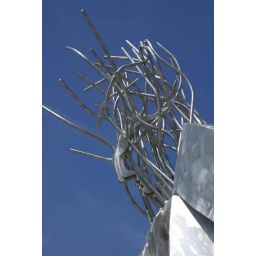
I love this against the blue of the sky